Madeleine Martin

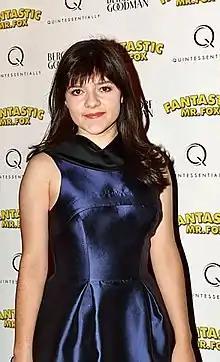
Martin in October 2009

Madeleine Martin (born April 15, 1993) is an American actress, known for voicing JoJo Tickle, the title character on the Playhouse Disney children's animated TV series "JoJo's Circus" and Fionna Campbell in the Cartoon Network series "Adventure Time" and its Max spin-off "", and for playing the character Rebecca "Becca" Moody on the Showtime comedy-drama "Californication" and Shelley Godfrey from the second and third seasons of the Netflix horror series "Hemlock Grove".